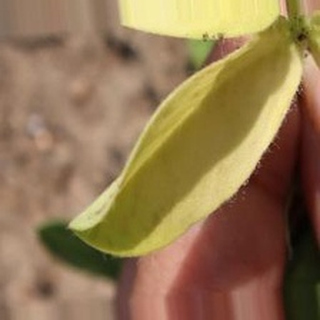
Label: groundnut_nutrition_deficiency